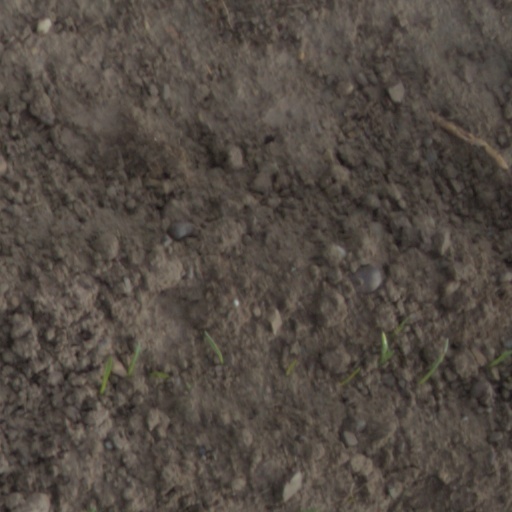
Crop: wheat